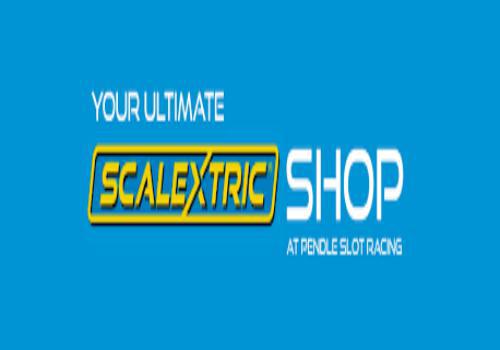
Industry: Transportation